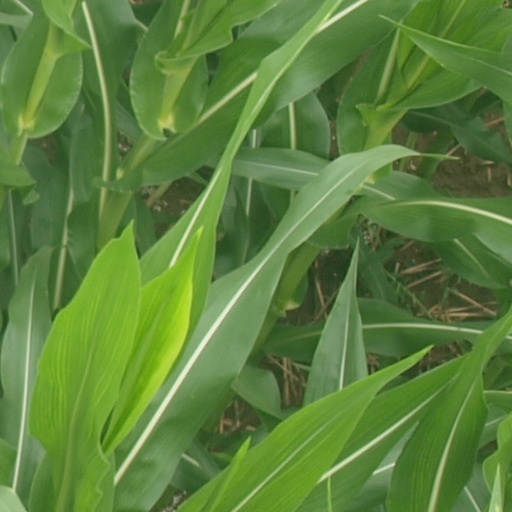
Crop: maize; corn